Qufu

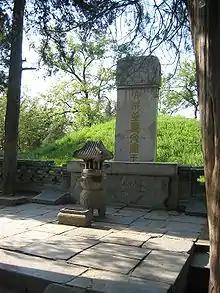
The tomb of Confucius.

The Cemetery of Confucius lies to the north of the town of Qufu. The oldest graves found in this location date back to the Zhou dynasty. The original tomb erected here in memory of Confucius on the bank of the Sishui River had the shape of an axe. In addition, it had a brick platform for sacrifices. The present-day tomb is a cone-shaped hill. Tombs for the descendants of Confucius and additional stela to commemorate him were soon added around Confucius' tomb.